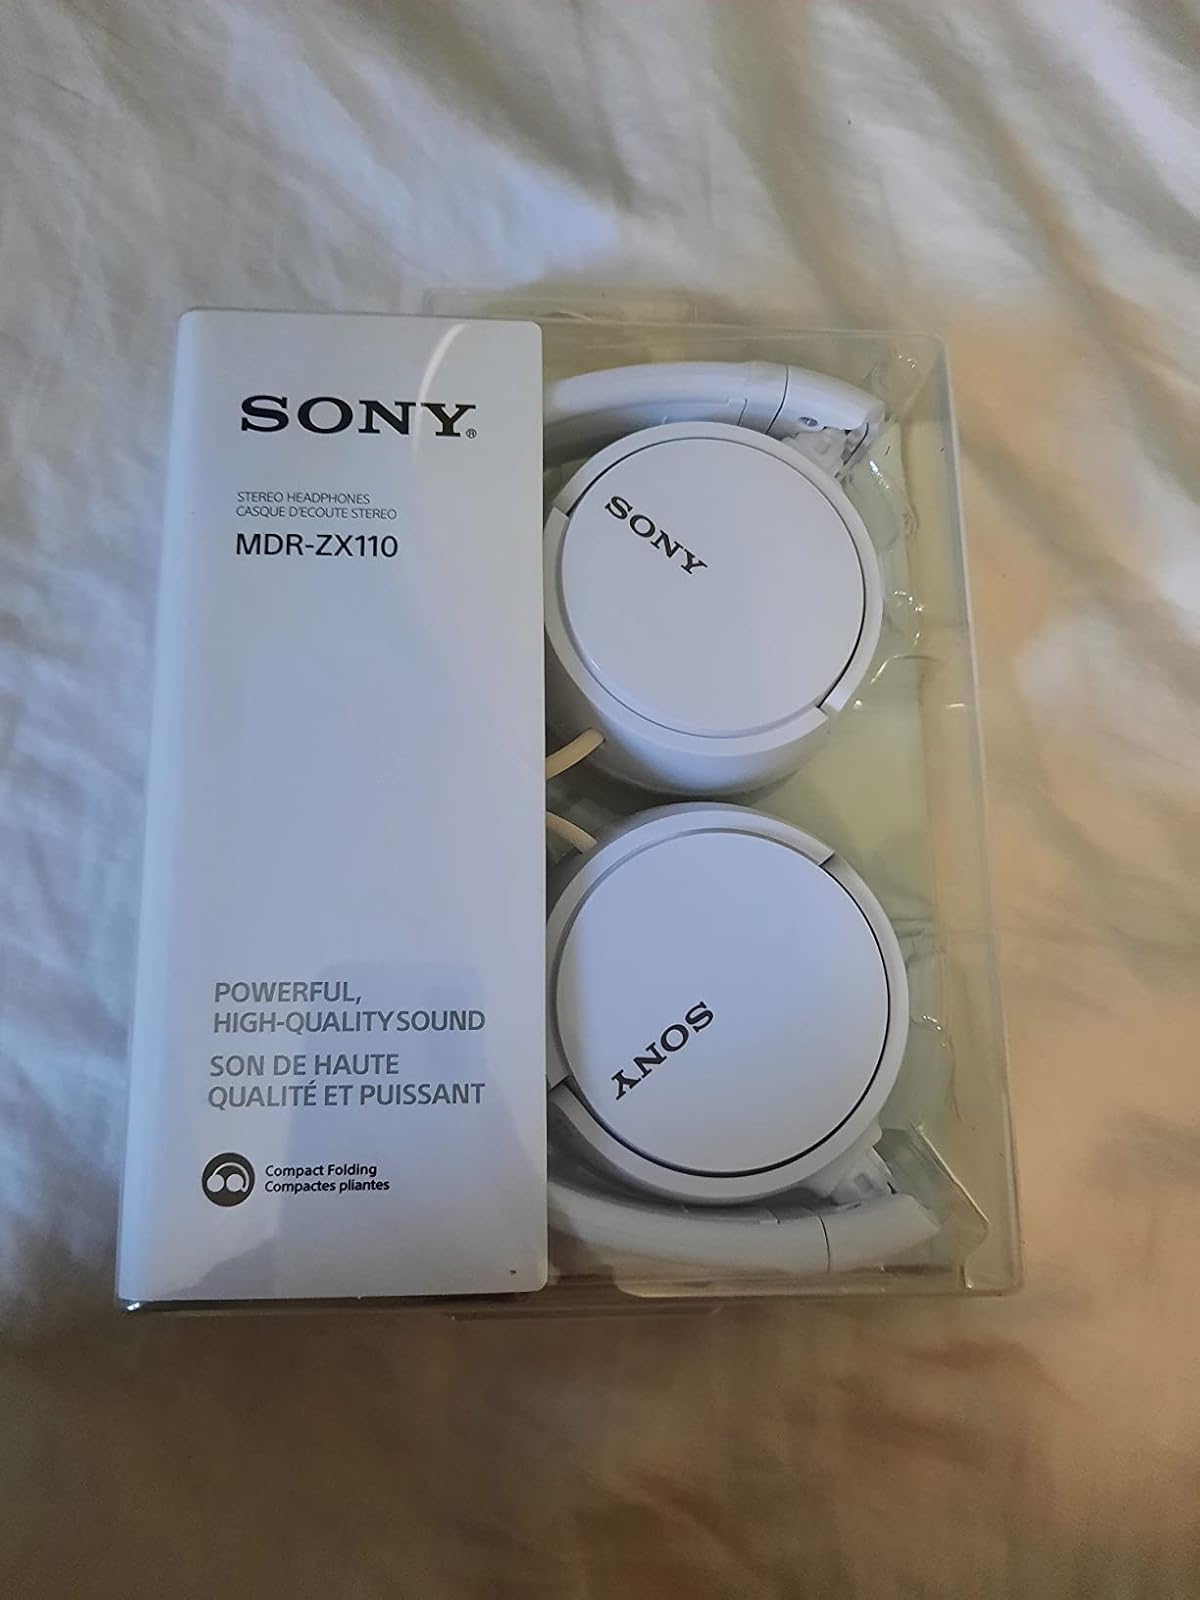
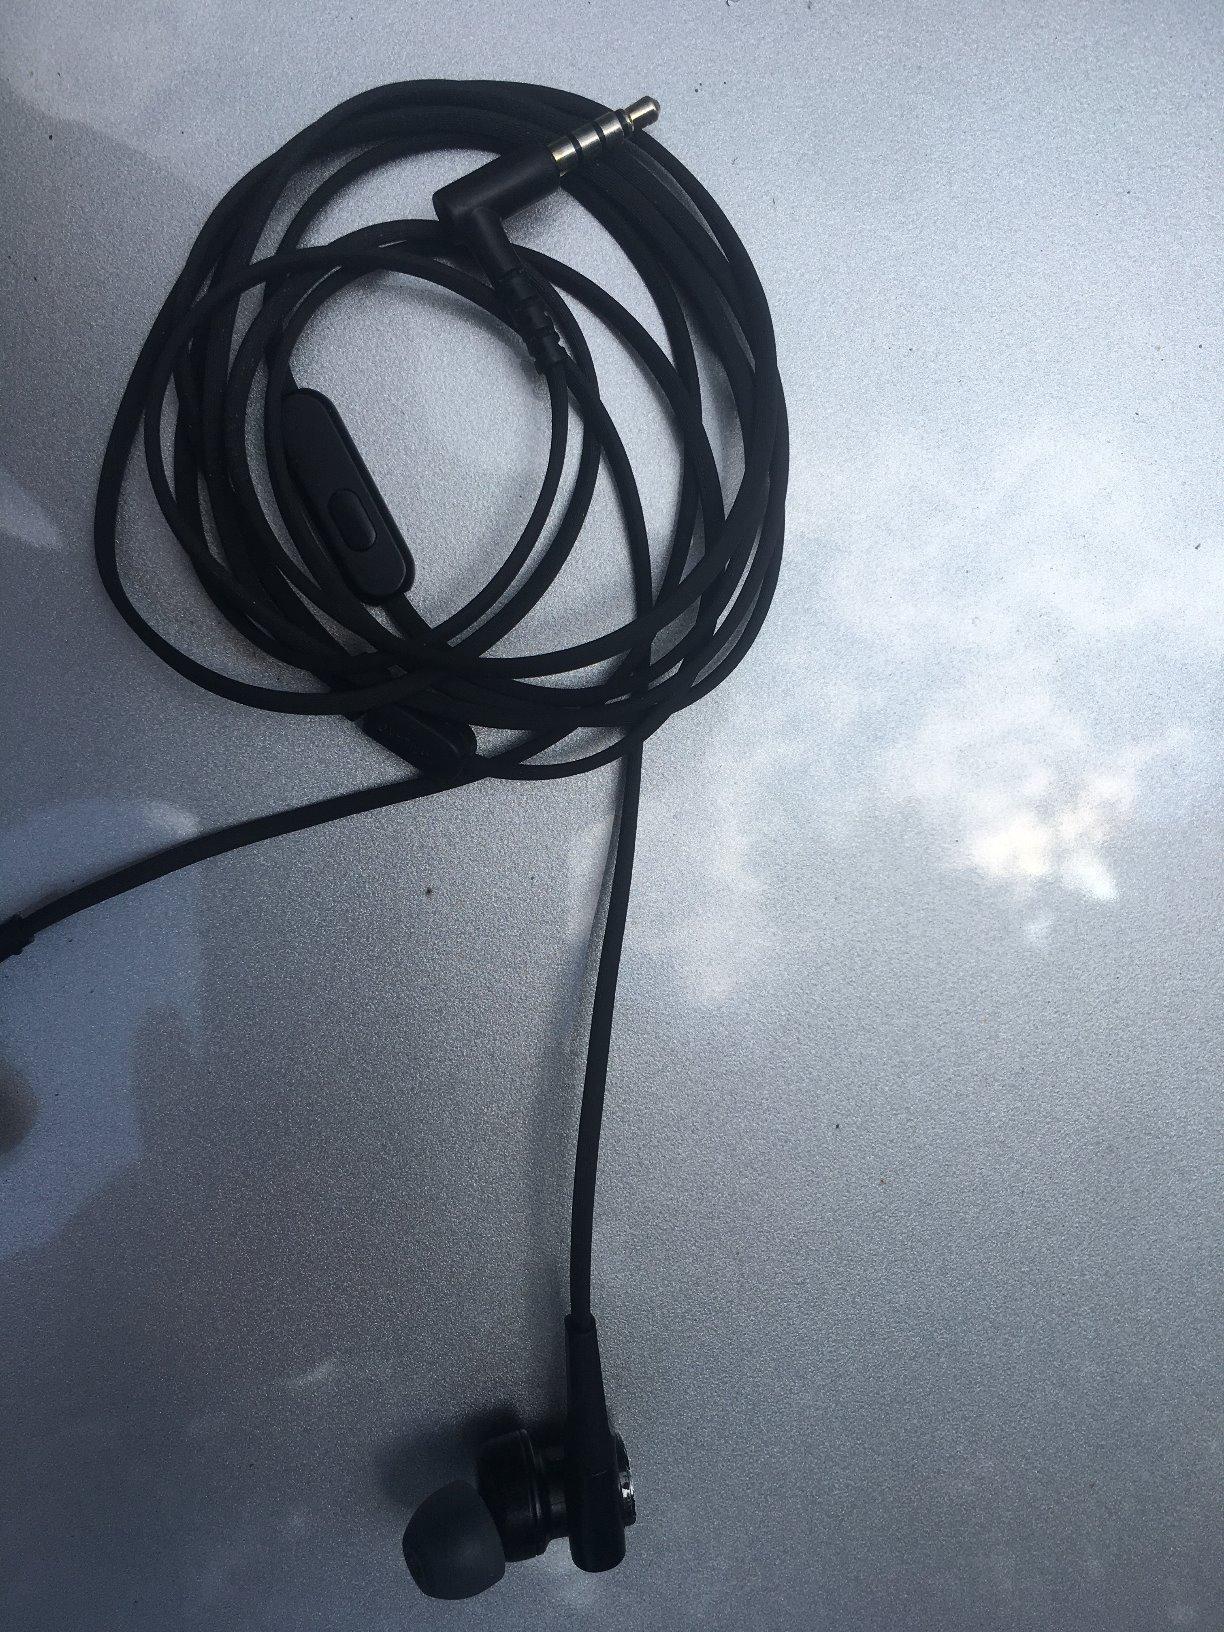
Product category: headphones
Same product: no